Killing of Oscar Grant

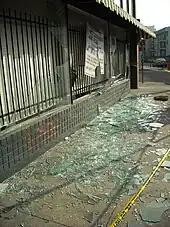
During hours of the unrest, shops were vandalized in Downtown Oakland.

The fatal shooting of Grant was a catalyst for several protests. On January 8, 2009, a protest march in Oakland of about 250 people became violent. Rioters caused more than $200,000 in damages: breaking shop and car windows, burning cars, setting trash bins on fire, and throwing bottles at police officers. Police arrested more than 100 persons. Grant's family pleaded for calm and spoke out against the violence at a press conference the next day. On January 9, police in riot gear dispersed a crowd of about 100 demonstrators after some of the rioters stopped vehicles and threw trash cans in the street.